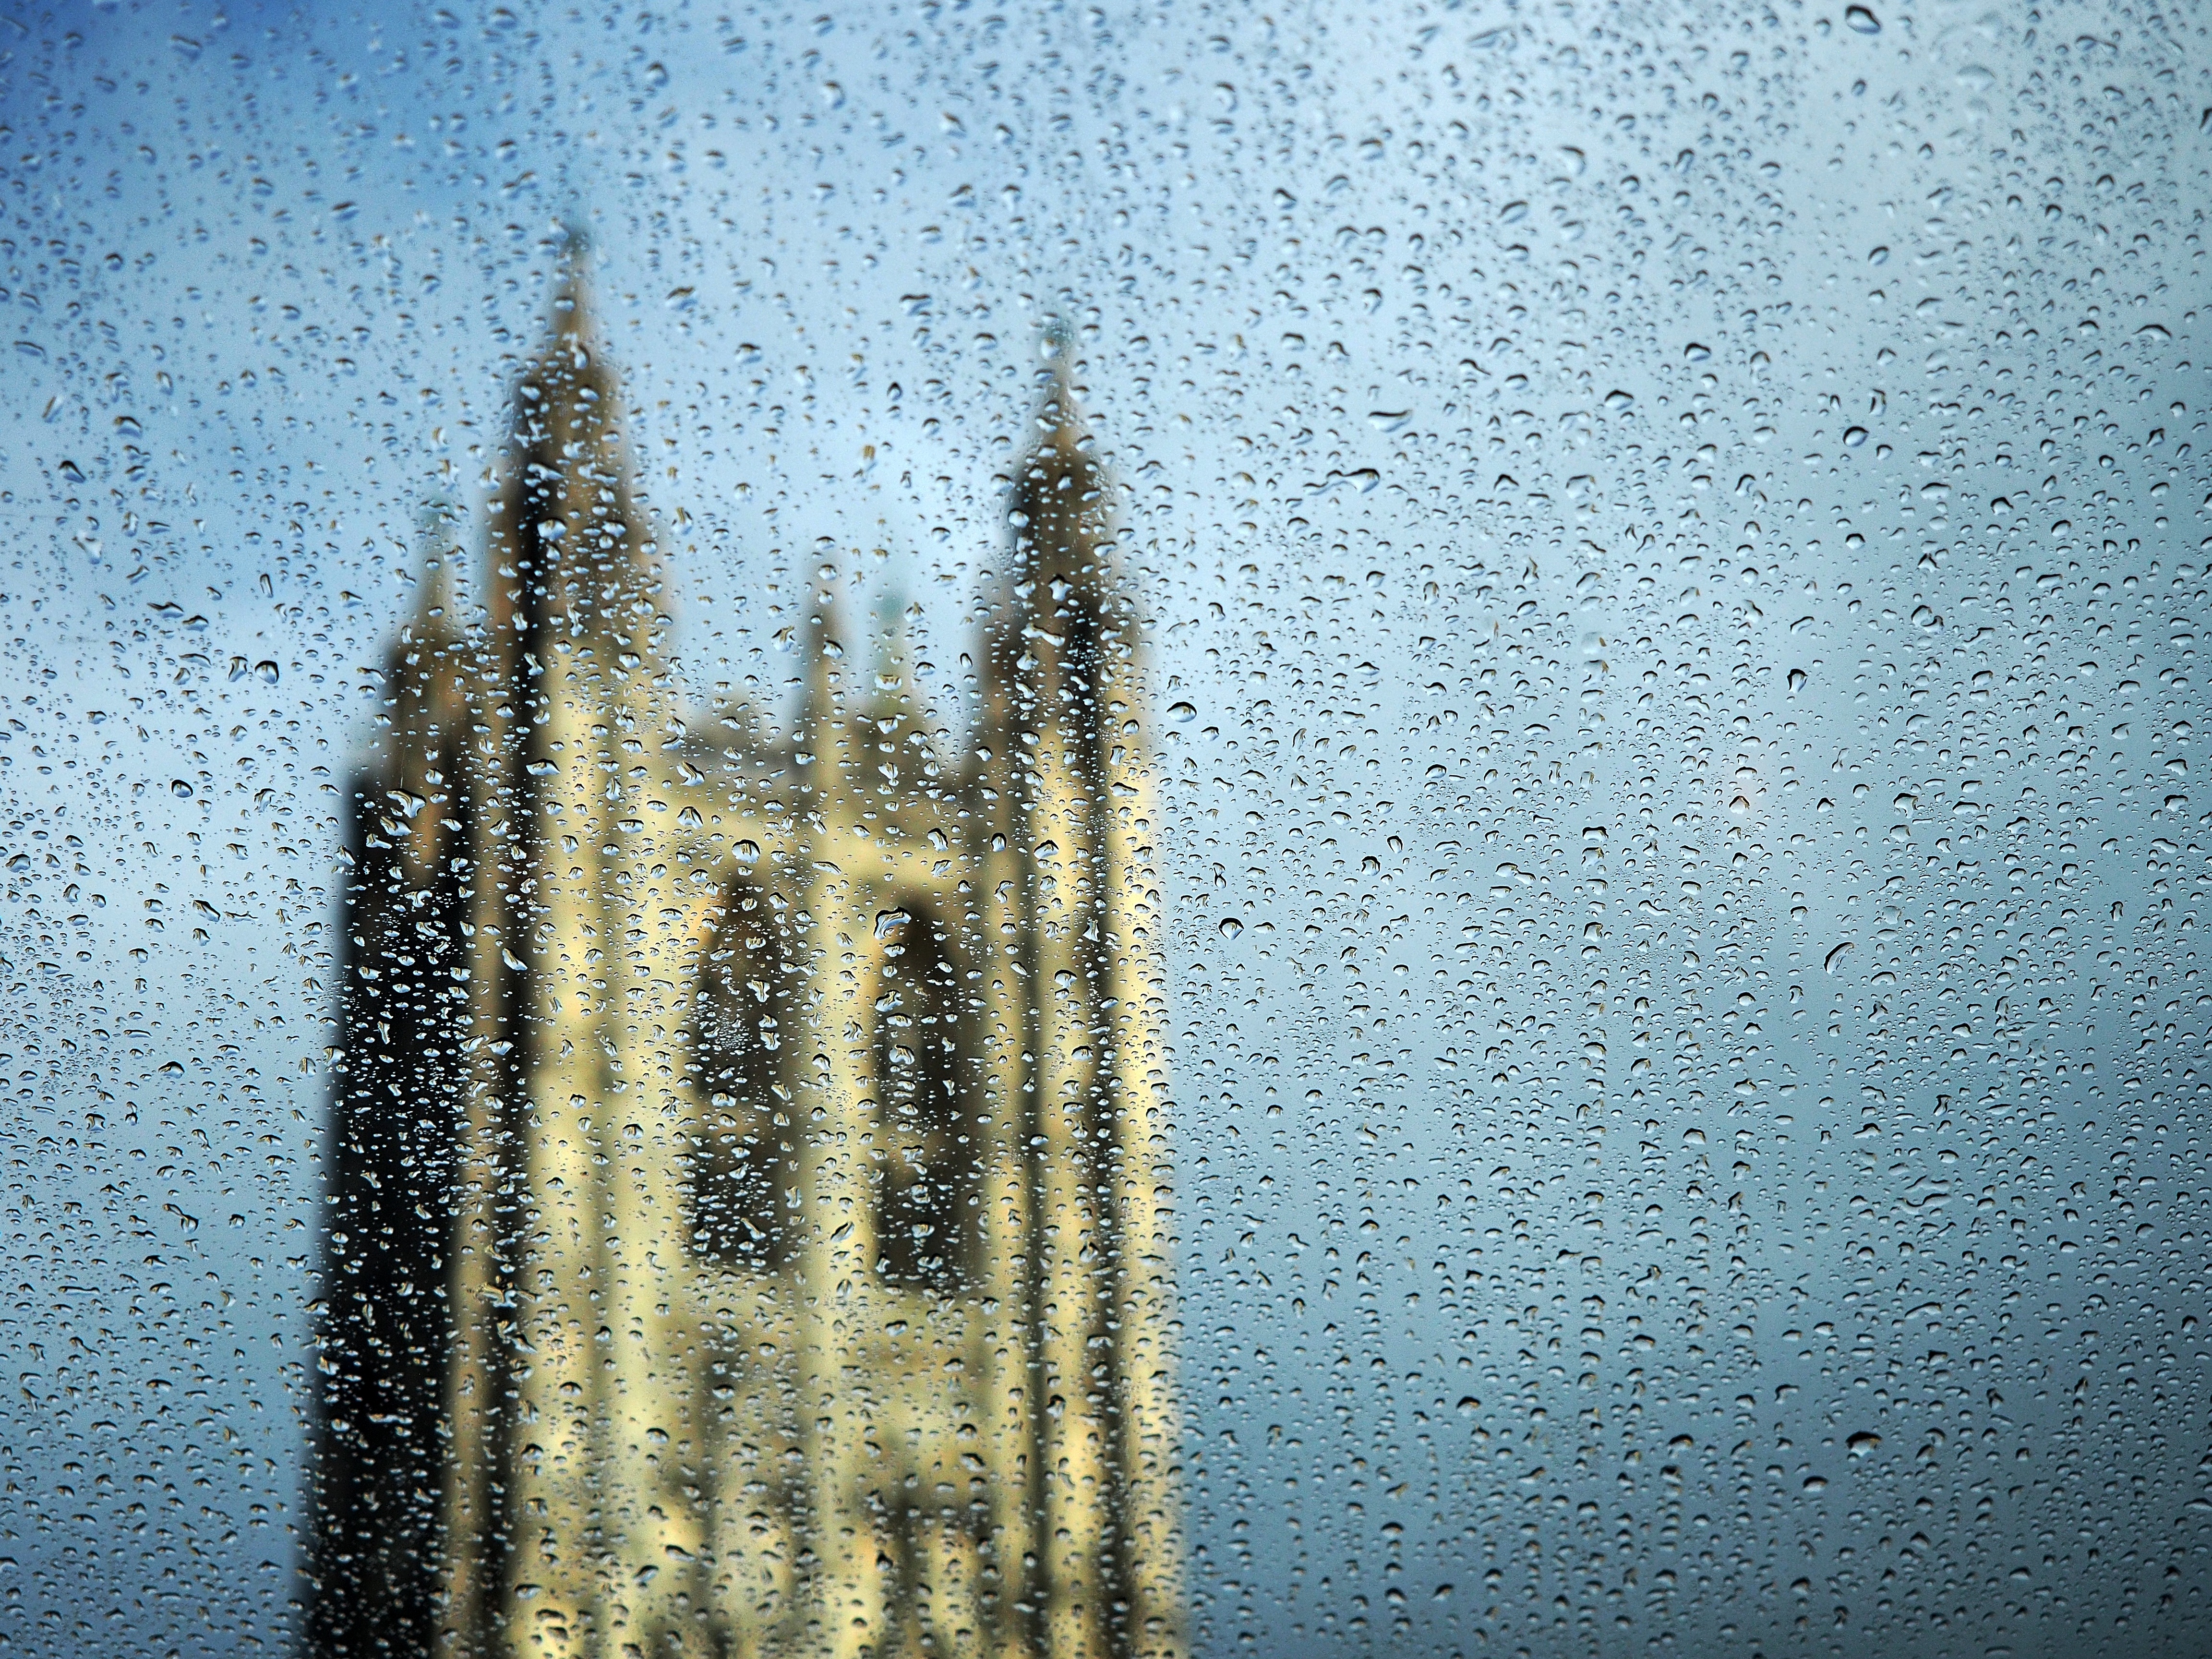
water, snow, droplet, drop, architecture, skyline, sunlight, texture, rain, window, building, wet, city, wall, cityscape, reflection, tower, color, weather, landmark, blue, cathedral, exterior, climate, canterbury, shape, shower, freezing, precipitation